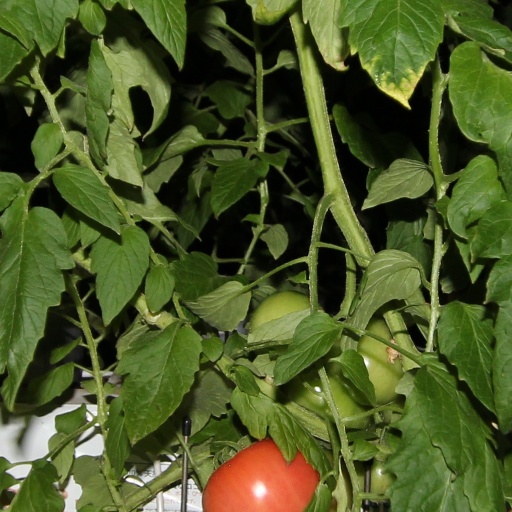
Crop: tomato